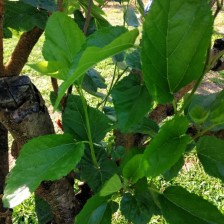
Variety: BlackOodTurkey